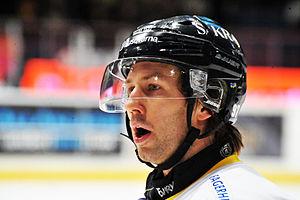
Per Gunnar Ledin est un joueur professionnel suédois de hockey sur glace.